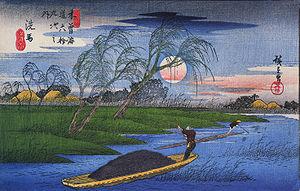
Meisho-e désigne des peintures japonaises de « vues célèbres » de l’archipel. Influencé par la Chine, ce thème devient important au Japon à l’époque médiévale et perdure entre les XVIᵉ et XIXᵉ siècles dans la peinture décorative de l'époque Momoyama, l'école Rinpa et l’ukiyo-e, ensuite. Si les vues célèbres sont centrées sur les paysages de l’archipel, les motifs sont en réalité plus variés et peuvent s’intéresser à mettre en scène la vie quotidienne du peuple ou les pratiques religieuses.